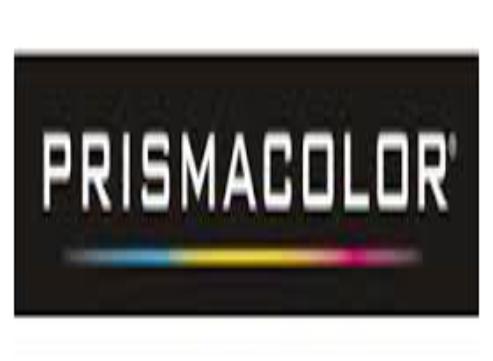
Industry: Necessities